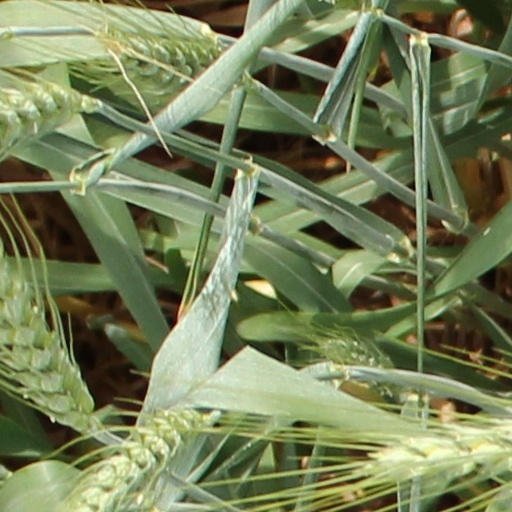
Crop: wheat